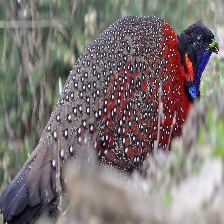
Species: SATYR TRAGOPAN
Scientific name: TRAGOPAN SATYRA